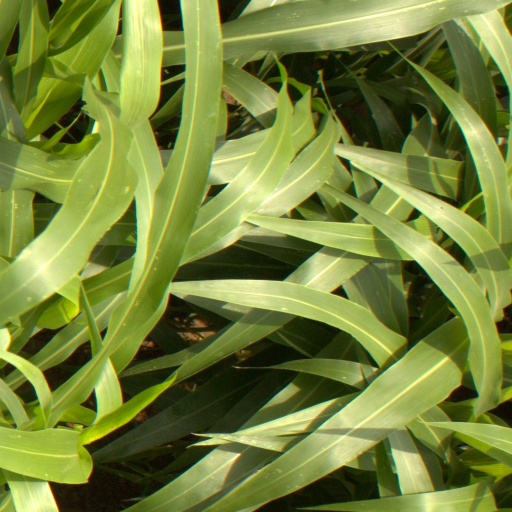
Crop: sorghum